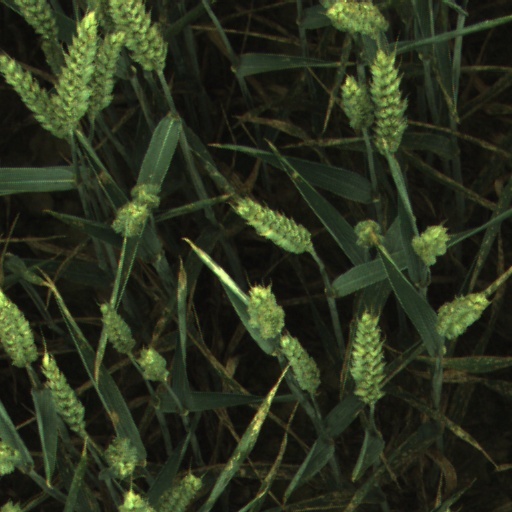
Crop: wheat